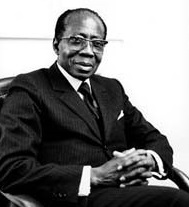
เลออปอล เซดาร์ ซ็องกอร์

Infobox officeholder|name=เลออปอล เซดาร์ ซ็องกอร์|image=Leopold Sedar Senghor (1987) by Erling Mandelmann - Crop.jpg|office=ประธานาธิบดีเซเนกัลคนที่ 1 |term_start=6 กันยายน 1960|term_end=31 ธันวาคม 1980|primeminister=Abdou Diouf|predecessor=สร้างสำนักงานแล้ว|successor=Abdou Diouf|birth_date=|birth_place=Joal, แอฟริกาตะวันตกของฝรั่งเศส (ปัจจุบัน ประเทศเซเนกัล)|death_date=|death_place=Verson, ฝรั่งเศส|blank1=Religion|party=พรรคสังคมนิยมเซเนกัล|data1=โรมันคาทอลิก|alma_mater=มหาวิทยาลัยแห่งปารีส|spouse=Ginette Éboué (1946–1956) ; his death|allegiance=|branch=กองทัพอาณานิคมของฝรั่งเศส|serviceyears=1939–1942|rank=Private 2e Classe|unit=59th Colonial Infantry Division|commands=|battles=สงครามโลกครั้งที่ 2
*ยุทธการที่ฝรั่งเศส|signature=Senghorsig.jpg
เลออปอล เซดาร์ ซ็องกอร์ (, เกิด 9 ตุลาคม 1906, เซเนกัล, แอฟริกาตะวันตกของฝรั่งเศส - เสียชีวิต 20 ธันวาคม 2001, Verson, ฝรั่งเศส) เป็นกวี ครู รัฐบุรุษ ประธานาธิบดีคนแรกของเซเนกัล และเป็นผู้สนับสนุนหลักของแนวคิดเรื่อง Negritude
ซ็องกอร์เป็นลูกชายของชาวไร่และผู้ค้าชาวเซเรอร์ แม่ของเขาเป็นโรมันคาธอลิกและส่งเขาไปเผยแพร่คาทอลิกและเซมินารีที่ใกล้เคียงเพื่อเติมเต็มความทะเยอทะยานครั้งแรกของเขา ซึ่งคือจะเป็นอาจารย์นักบวช เมื่ออายุ 20 ปีเขาตระหนักว่าการเป็นนักบวชไม่ใช่สิ่งที่เขาอยากเป็น และเขาย้ายไปที่โรงเรียนมัธยมในเมืองหลวงดาการ์
ใน 1928 ซ็องกอร์ไปปารีสโดยทุนการศึกษาบางส่วน และต่อการศึกษาที่โรงเรียนมัธยม Louis-le-Grand และที่ Sorbonne ในช่วงหลายปีที่ผ่านมา Senghor ได้ค้นพบรอยประทับของศิลปะแอฟริกันที่ไม่เหมือนใครในจิตรกรรม ประติมากรรม และดนตรีสมัยใหม่ ซึ่งยืนยันความเชื่อของเขาในศักยภาพของแอฟริกาที่มีต่อวัฒนธรรมสมัยใหม่
ใน 1935 ซ็องกอร์กลายเป็น "agrégé" (ครูที่มีคุณวุฒิสูงสุดในระบบโรงเรียนของฝรั่งเศส) ชาวแอฟริกาคนแรก ซึ่งทำให้เขาสามารถสอนได้ทั้งระดับมัธยมและระดับมหาลัย เขาเริ่มสอนภาษาฝรั่งเศสที่ตูร์ แต่ในที่สุดก็กลายเป็นศาสตราจารย์ด้านภาษาและอารยธรรมแอฟริกาที่ École Nationale de la France d’Outre-Mer และเขาถูกจับในปี 1940 ในสงครามโลกครั้งที่สองและใช้เวลาสองปีในค่ายกักกันนาซีซึ่งเขาเขียนบทกวีที่ดีที่สุดของเขาบางส่วน เมื่อได้รับการปล่อยตัวเขาได้เข้าร่วมต่อต้านในฝรั่งเศส
หลังจากสงครามซ็องกอร์กลายเป็นสมาชิกของสภาร่างรัฐธรรมนูญฝรั่งเศส ในปี 1946 เขาถูกส่งตัวเป็นหนึ่งในสองผู้แทนของเซเนกัลไปยังรัฐสภาในปารีส หลังได้รับการเลือกตั้งจากพรรคสังคมนิยม ซ็องกอร์ก่อตั้ง Senegalese Democratic Bloc (พรรคการเมืองหนึ่งในเซเนกัล) ในปี 1948 และในฐานะผู้ลงสมัครรับเลือกตั้งของพรรคนั้น เขาจึงได้รับการเลือกตั้งอีกครั้งในการเลือกตั้งปี 1951 เป็นสภาผู้แทนราษฎรฝรั่งเศส ห้าปีต่อมาเขาได้เป็นนายกเทศมนตรีของทีสซึ่งเป็นศูนย์กลางทางรถไฟของเซเนกัลและได้รับเลือกตั้งอีกครั้งเป็นรองผู้อำนวยการ
อาณานิคมของแอฟริกาตะวันตกของฝรั่งเศสเริ่มกดขี่เพื่อเอกราชมากขึ้นเรื่อย ๆ เมื่อรัฐสภาฝรั่งเศสอนุมัติ "loi cadre" ซึ่งให้การปกครองตนเองต่อดินแดนแอฟริกาอย่างมาก ซ็องกอร์เป็นหนึ่งในคนแรกที่ต่อต้านการกระทำเพราะเขารู้สึกว่ามันให้ความสำคัญกับดินแดนมากกว่ารัฐบาล ส่งผลให้เกิดการเผยแพร่ตัวของรัฐไม่รู้จักเล็ก ๆ น้อย ๆ เพื่อต่อต้านการกระทำซ็องกอร์ช่วยสร้างพันธมิตรระหว่างแถบเส้นศูนย์สูตรแอฟริกาของฝรั่งเศสและแอฟริกาตะวันตกของฝรั่งเศสที่นำไปสู่การสร้างของสหพันธ์มาลีในปี 1959 ซึ่งเซเนกัลเป็นสมาชิก ในเดือนธันวาคม ซ็องกอร์ได้ยื่นอุทธรณ์ต่อประธานาธิบดี ชาร์ล เดอ โกล ของฝรั่งเศสเพื่อเป็นเอกราช สหพันธ์สาธารณรัฐมาลียังคงดำเนินต่อไปจนถึงเดือนสิงหาคมเมื่อสมาชิกสองคนสุดท้ายคือเซเนกัลและซูดานของฝรั่งเศสแยกจากกัน เซเนกัลกลายเป็นสาธารณรัฐเอกราช และซ็องกอร์ได้รับเลือกเป็นประธานาธิบดี
ปลายปี 1962 นายกรัฐมนตรีมามาโด เดีย ซึ่งเป็นฝ่ายตรงกันข้ามของซ็องกอร์มานานแล้ว พยายามทำรัฐประหาร อย่างไรก็ตามชาวเซเนกัลได้อยู่ข้างเดียวกันกับซ็องกอร์ และเดียถูกตัดสินให้จำคุกตลอดชีวิต (เขาถูกปล่อยตัวในปี 1974) ซ็องกอร์ได้รับเลือกตั้งเป็นประธานาธิบดีอีกครั้งในปี 1963 และเกษียณอายุในวันที่ 31 ธันวาคม 1980 เป็นประธานาธิบดีคนแรกของแอฟริกาที่ออกจากตำแหน่งโดยสมัครใจ Abdou Diouf ซึ่งซ็องกอร์ได้เลือกให้เป็นผู้สืบทอดของเขากลายเป็นประธานาธิบดีคนต่อไป
ในฐานะประมุขของประเทศ ซ็องกอร์พยายามปรับปรุงการเกษตรของเซเนกัลให้ทันสมัย ปลูกฝังความเป็นพลเมืองที่รู้แจ้ง ต่อสู้กับการคอร์รัปชั่นและความไร้ประสิทธิภาพ สร้างความสัมพันธ์ที่ใกล้ชิดกับเพื่อนบ้านชาวแอฟริกาของเขา และร่วมมือกับฝรั่งเศสต่อไป เขาสนับสนุนรูปแบบของลัทธิสังคมนิยมที่มีพื้นฐานมาจากความเป็นจริงของชาวแอฟริกันและมักถูกเรียกว่า "สังคมนิยมของแอฟริกา" สังคมนิยมของซ็องกอร์ เป็นประชาธิปไตยและมีมนุษยนิยม และมีคำขวัญว่า “การปกครองแบบเผด็จการของชนชั้นกรรมาชีพ” เนื่องจากเป็นโฆษกที่สำคัญของประเทศโลกที่สาม เขาประท้วงเงื่อนไขการค้าที่ไม่ยุติธรรมซึ่งทำให้เกิดผลเสียของประเทศในแอฟริกา
หลังจากที่เขาออกจากการเมืองเซเนกัล เขาเกษียณไปอยู่ที่ฝรั่งเศสซึ่งเขาเป็นพลเมืองมาตั้งแต่ 1932 เขาได้ตีพิมพ์บันทึกประจำวัน "Ce que je crois: négritude, francité, et civilisation de l’universel" (1988) “สิ่งที่ฉันเชื่อ: Negritude, ความฝรั่งเศส และอารยธรรมสากล”) รวมถึงบทกวีเพิ่มเติม
ซ็องกอร์ได้เสียชีวิตเมื่อวันที่ เสียชีวิต 20 ธันวาคม 2001 ที่ Verson, ประเทศฝรั่งเศส
หมวดหมู่:ชาวเซเนกัล
หมวดหมู่:คริสต์ศาสนิกชนนิกายโรมันคาทอลิก
หมวดหมู่:นักสังคมนิยม
หมวดหมู่:ทหารในสงครามโลกครั้งที่สอง
หมวดหมู่:ประธานาธิบดีเซเนกัล
หมวดหมู่:ศิษย์เก่าจากมหาวิทยาลัยปารีส